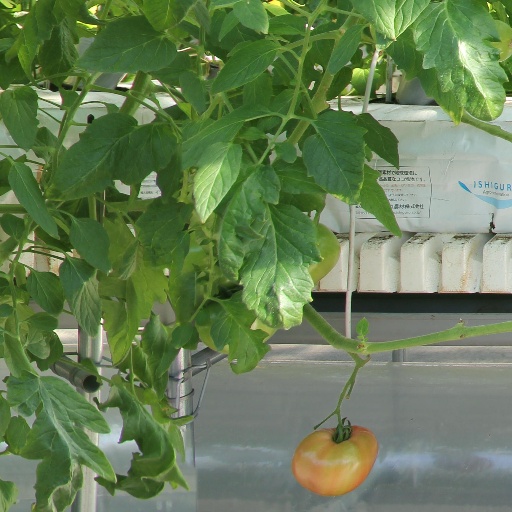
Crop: tomato